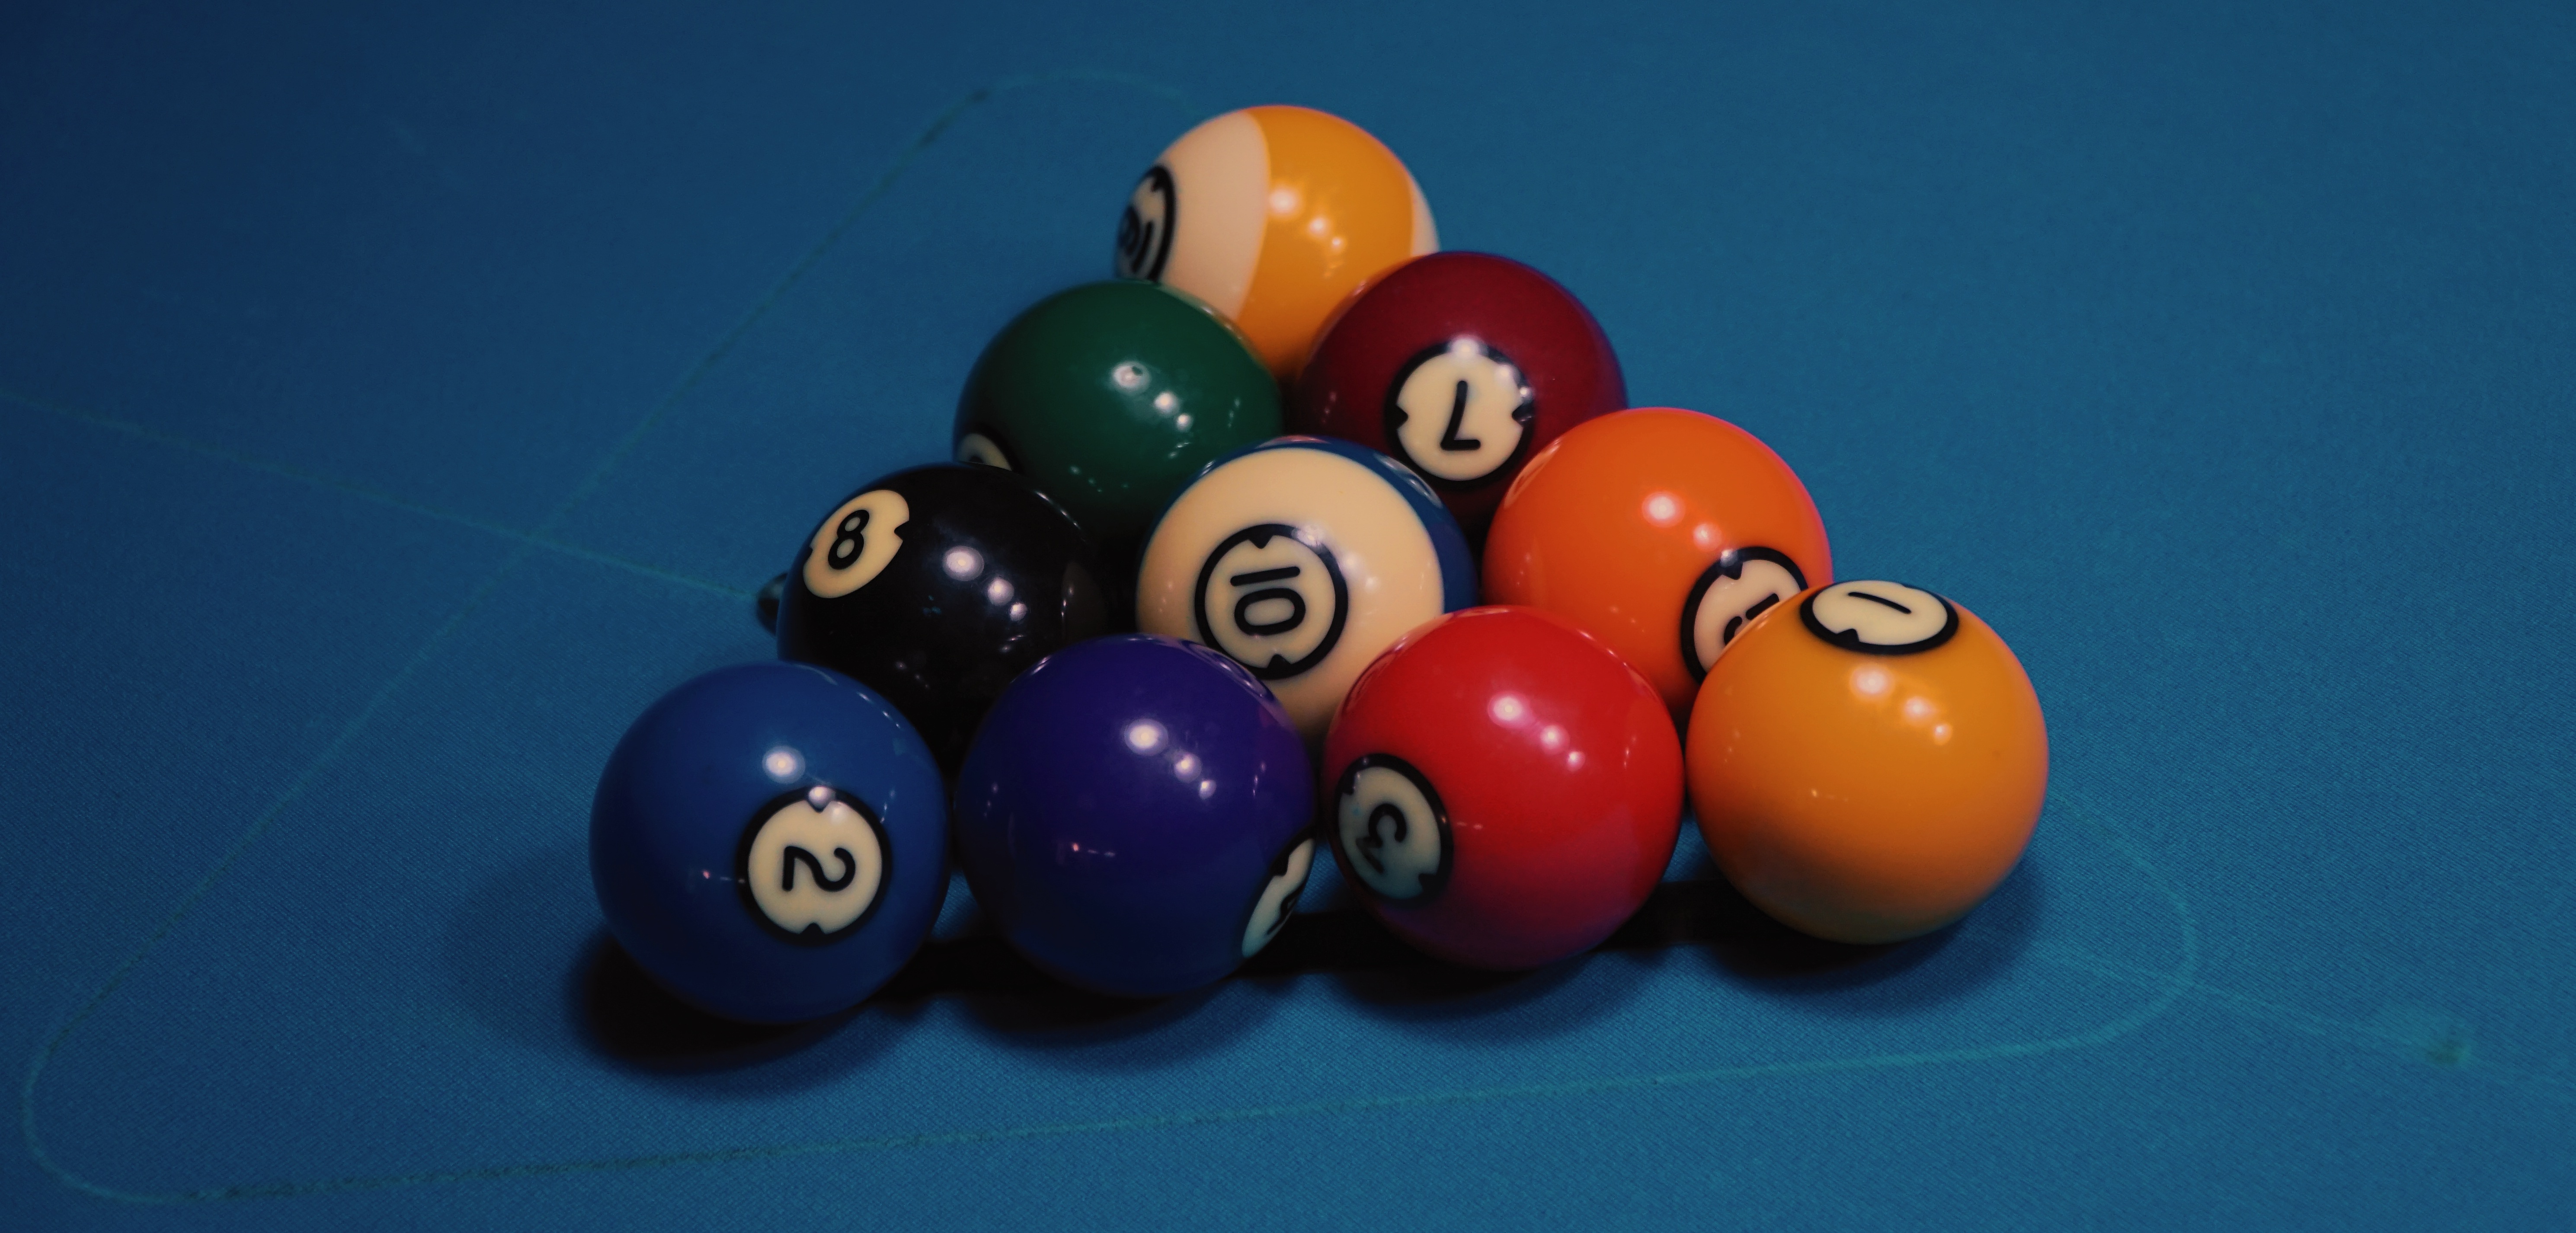
table, play, recreation, pool, blue, colorful, sports equipment, sports, ball, installation, balls, games, pub, billiards, kick off, billiard ball, pocket billiards, eight ball, indoor games and sports, cue sports, carom billiards, english billiards, nine ball, billiard balls, 10ball